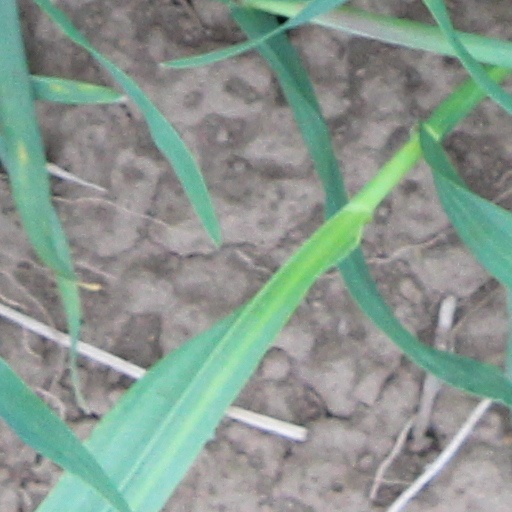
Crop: wheat